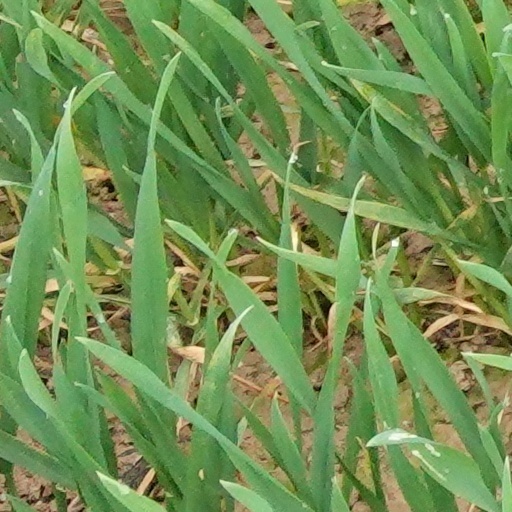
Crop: wheat